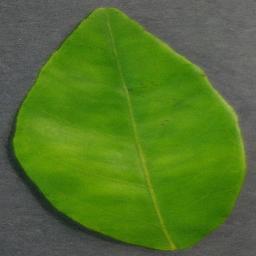
Label: Orange___Haunglongbing_(Citrus_greening)